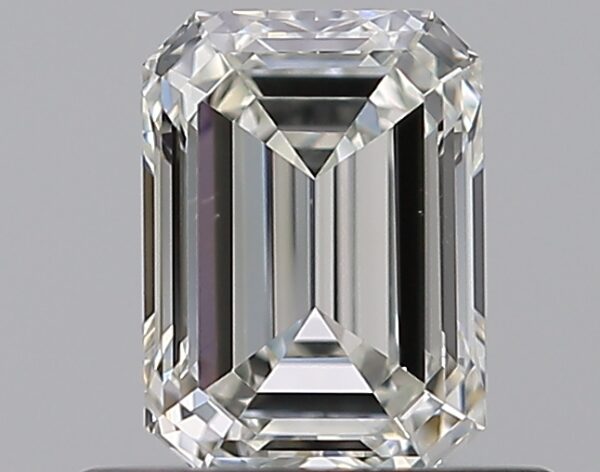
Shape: emerald
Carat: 0.66
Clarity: VVS2
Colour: I
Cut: EX
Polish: EX
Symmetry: VG
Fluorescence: M
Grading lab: GIA
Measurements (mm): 5.81 x 4.24 x 2.7